PCSO Lottery Draw

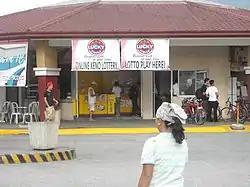
A typical outlet in Angeles City for purchasing tickets.

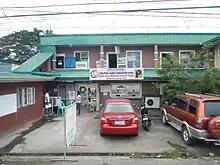
A provincial PCSO office (Gapan, Nueva Ecija Provincial District Office).

There are also three-digit lottery games. Unlike the number lottery games, the digits must appear in "exact order", i.e. in the order of the numbered chambers from which each digit is drawn: